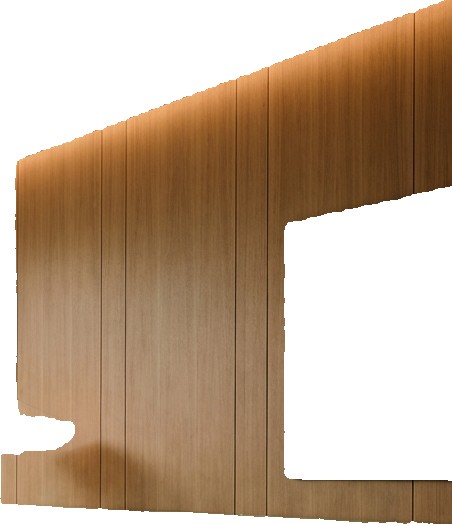
Surface category: wall